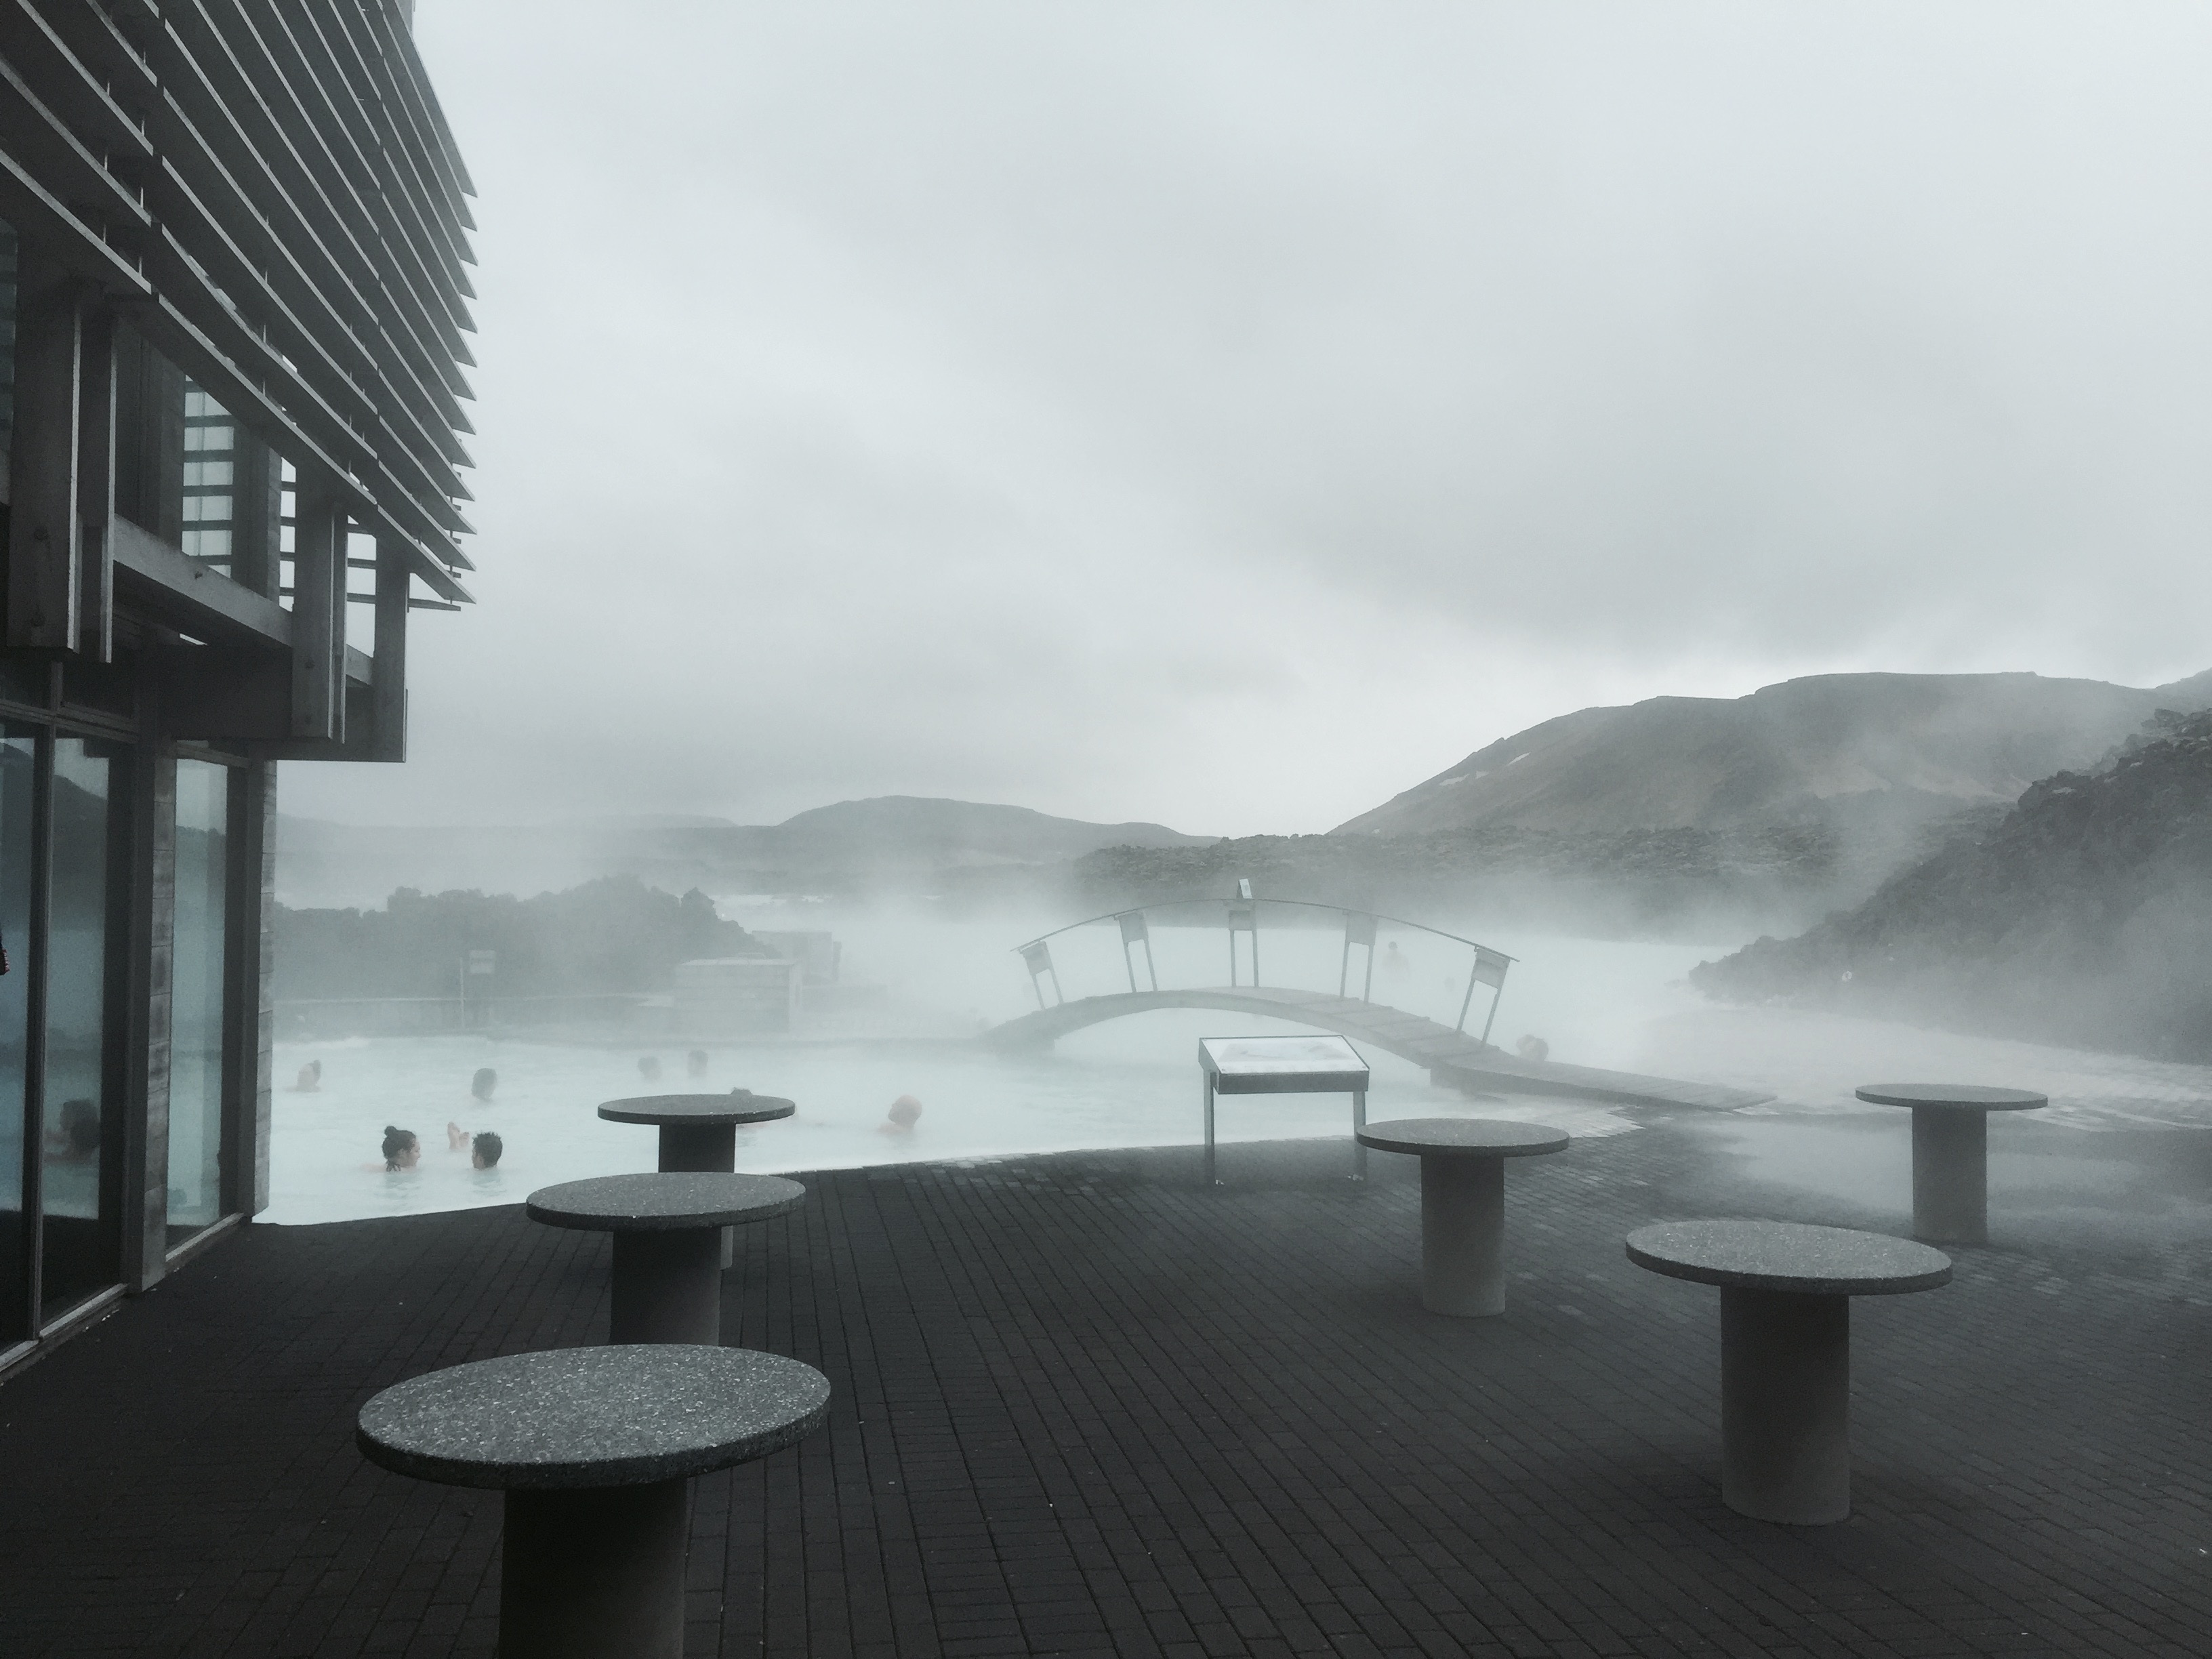
landscape, nature, snow, winter, fog, mist, steam, morning, travel, pool, reflection, weather, iceland, steaming, monochrome, tourism, heat, energy, geothermal, hot, icelandic, volcanic, atmospheric phenomenon